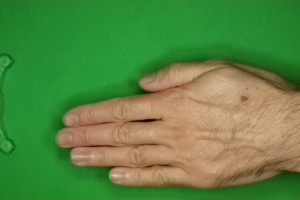
Label: paper